North Rowan High School

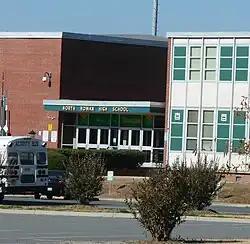
North Rowan High School entrance

North Rowan High School, formerly Spencer High School and East Spencer High School, is located in the north eastern end of Rowan County in Spencer, North Carolina. It is part of the Rowan–Salisbury School System.